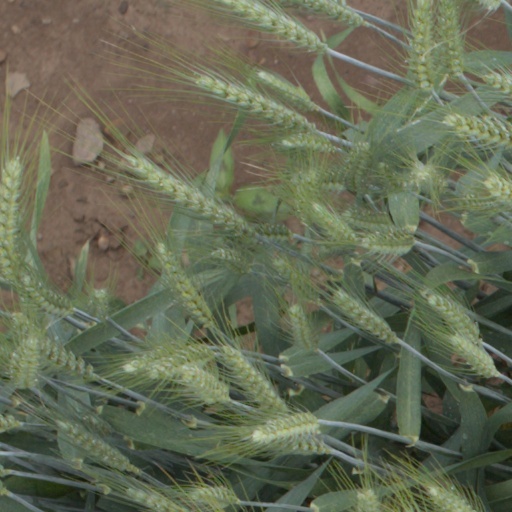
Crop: wheat